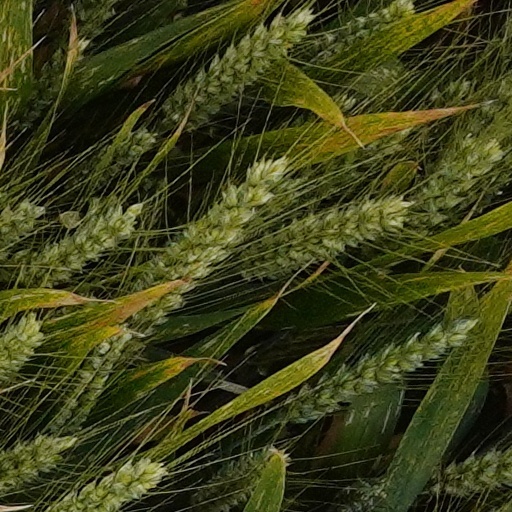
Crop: wheat